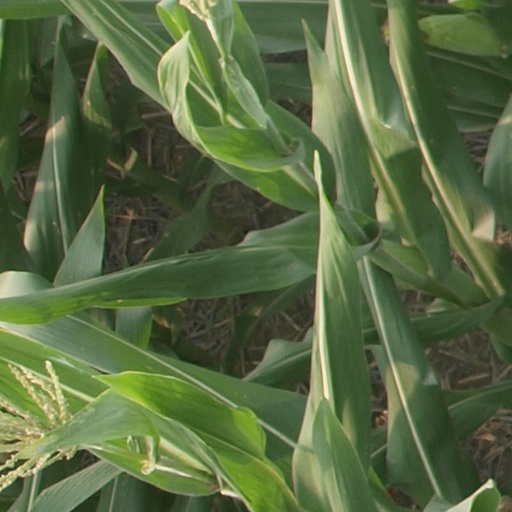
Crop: maize; corn